Flaco Jiménez

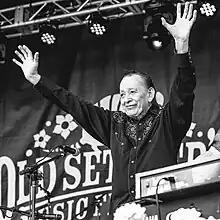
Jiménez at Old Settlers Music Festival in 2022

Leonardo "Flaco" Jiménez (March 11, 1939 – July 31, 2025) was an American singer-songwriter, and accordionist from San Antonio, Texas. He is known for having played norteño and tejano. Jiménez was a solo performer and session musician, as well as a member of the Texas Tornados and Los Super Seven.